Pinacoteca Comunale, Città di Castello

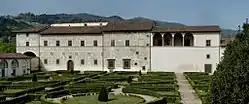
View of Palazzo Vitelli alla Cannoniera

The Pinacoteca Comunale of Città di Castello is the main museum of paintings and arts of Umbria Italian Region, alongside the Perugia's National gallery, and it's housed in a renaissance palace, generally preserved in its original form.